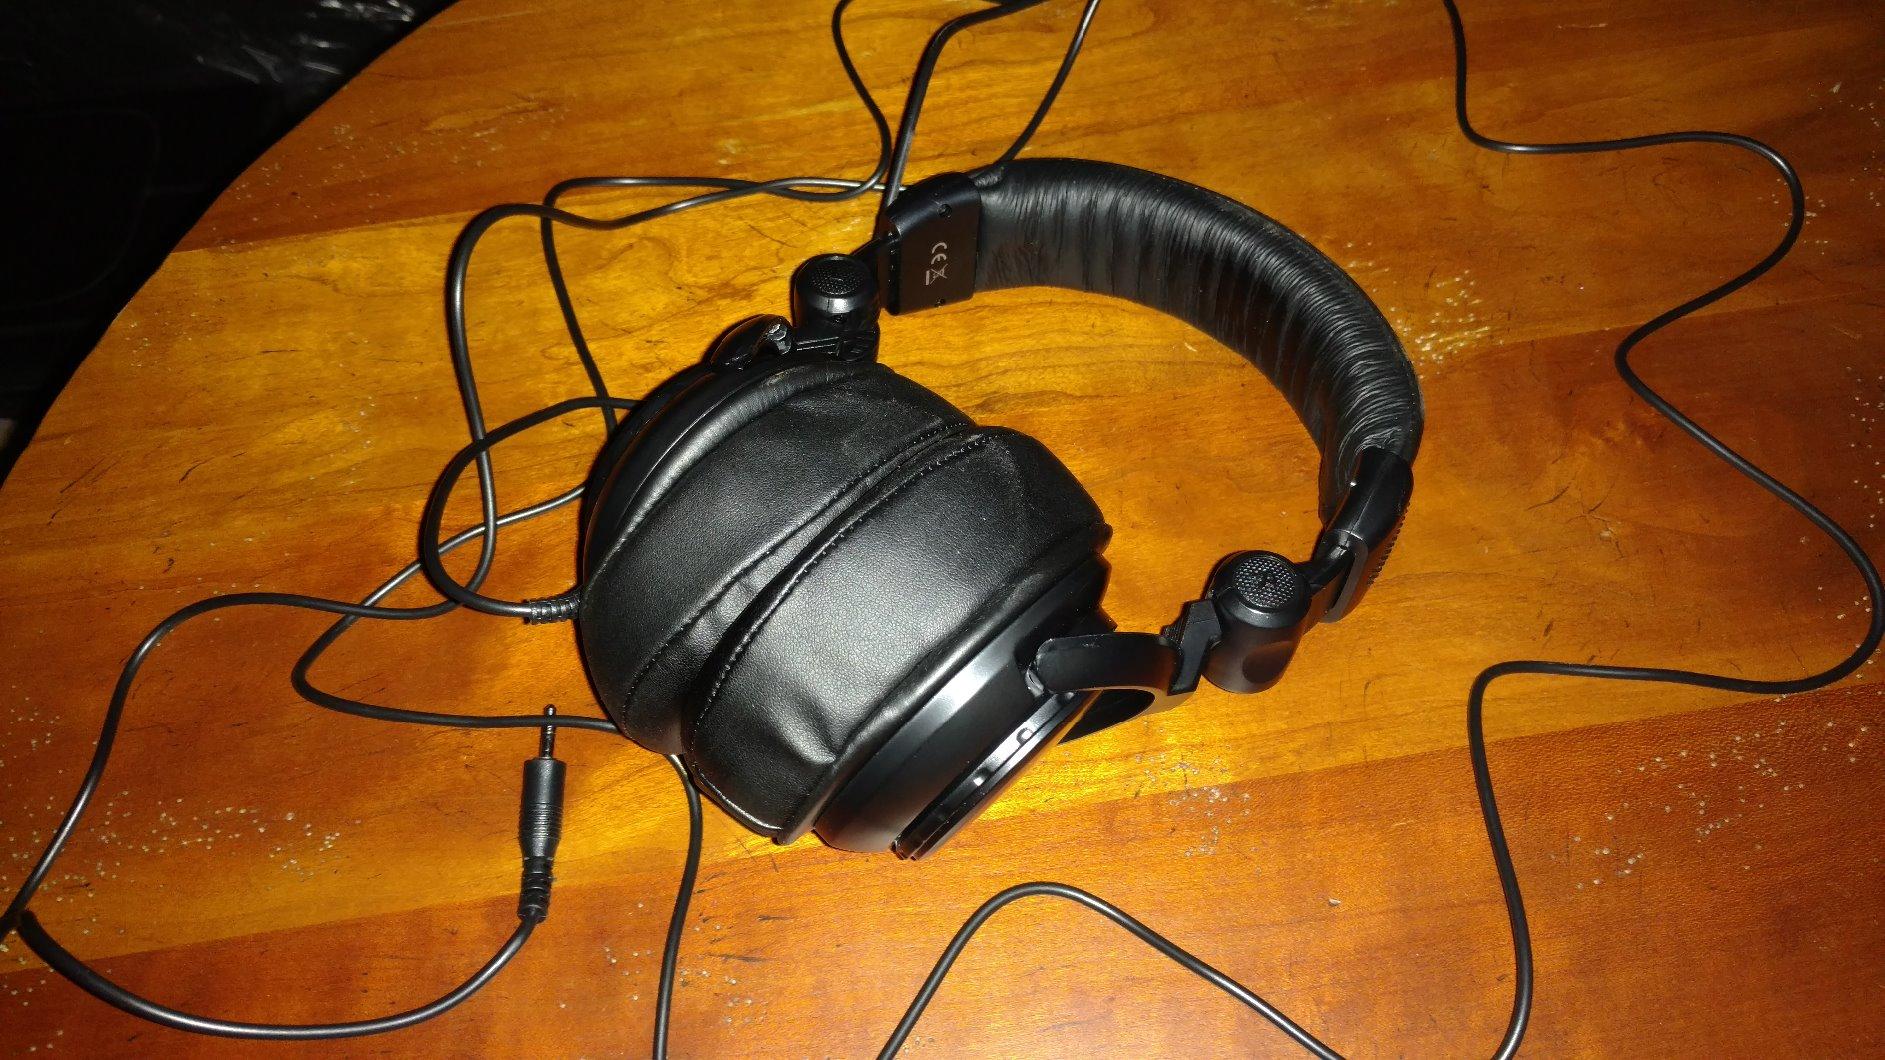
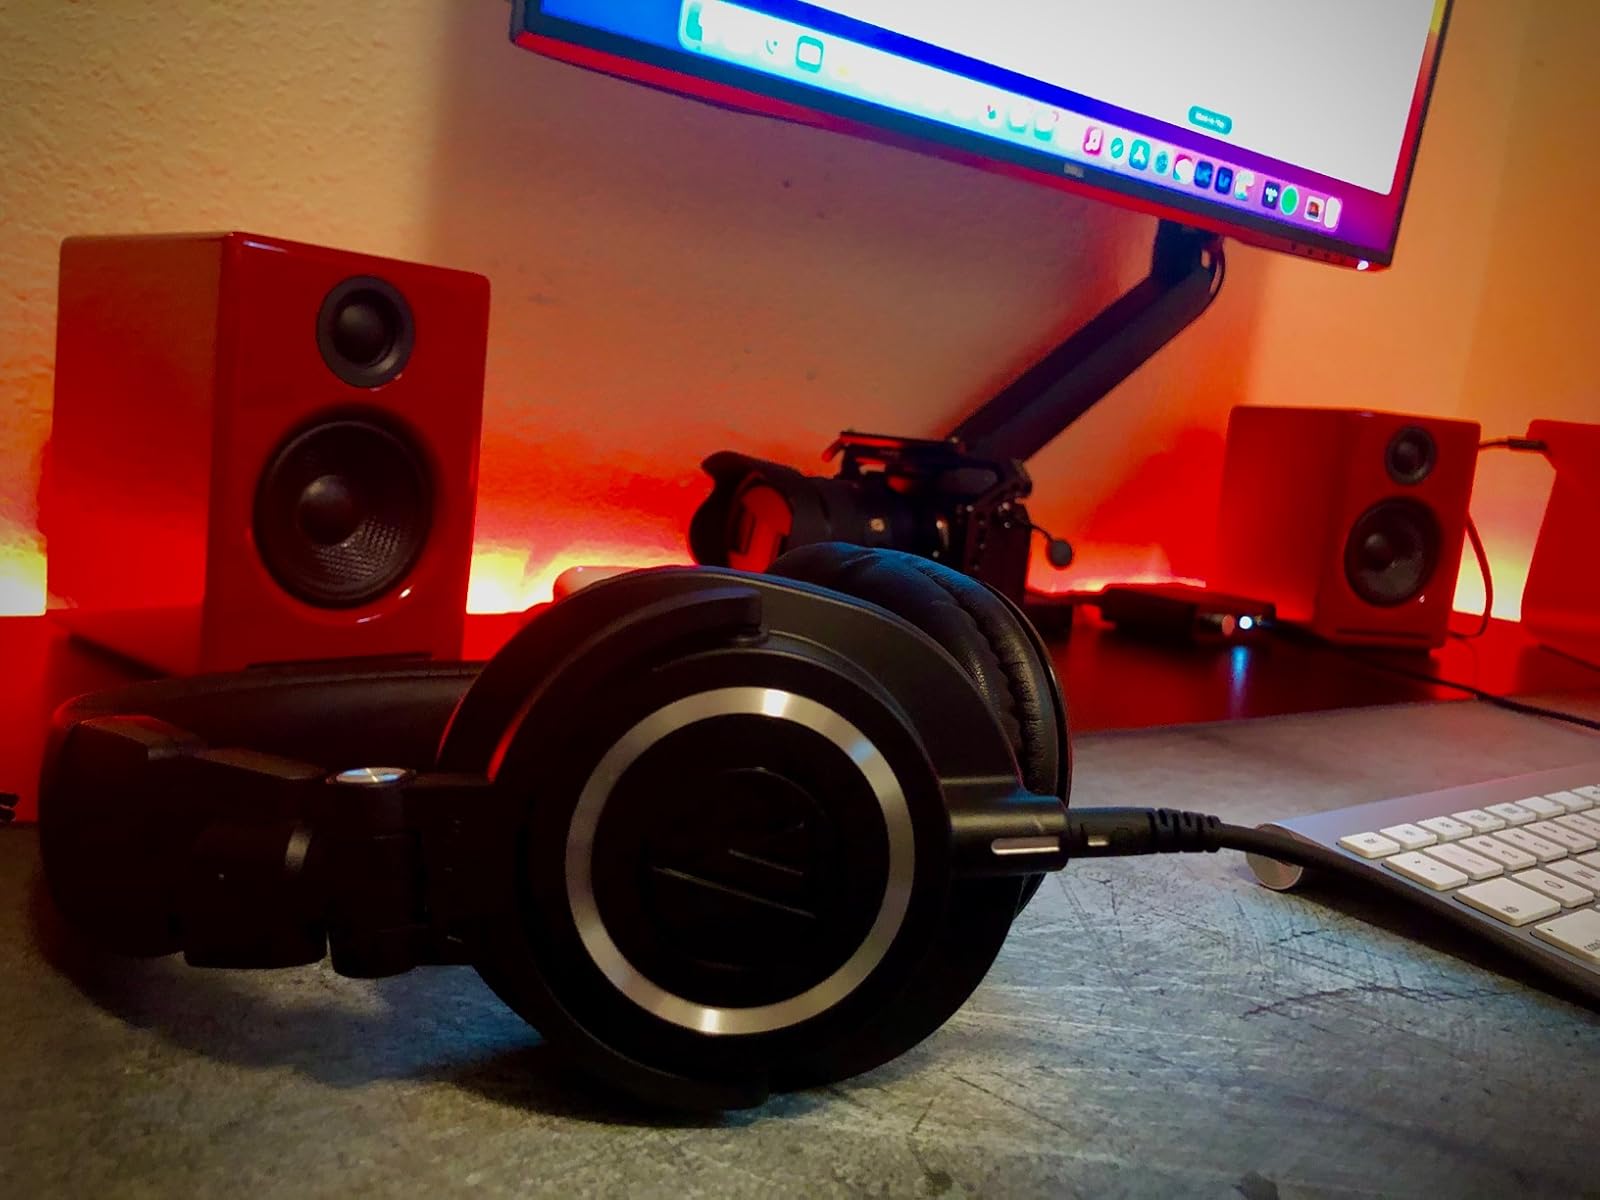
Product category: headphones
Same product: no